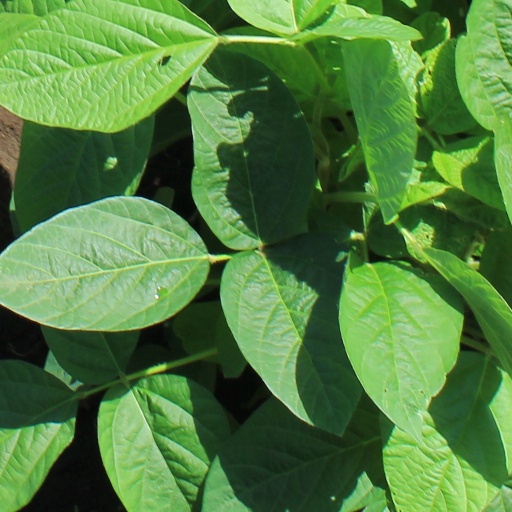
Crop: soybean